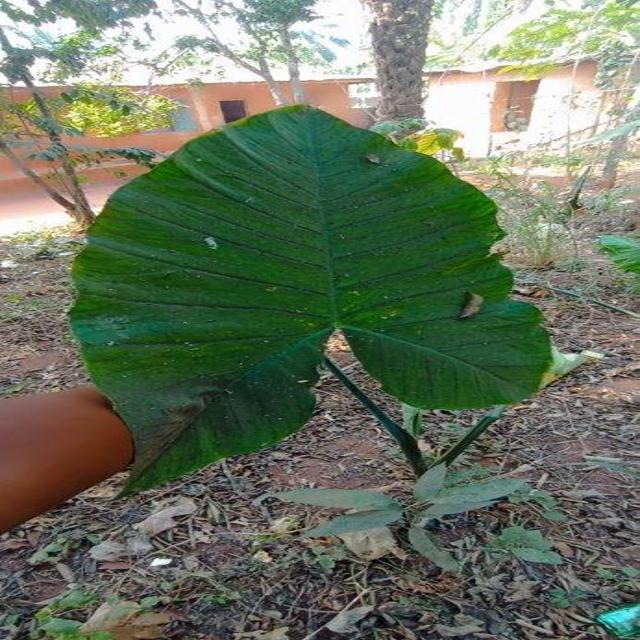
Label: Healthy